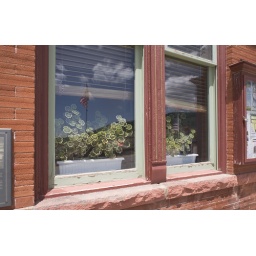
Local government building window in Cripple Creek, Colorado.